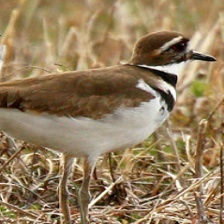
Species: KILLDEAR
Scientific name: CHARADRIUS VOCIFERUS